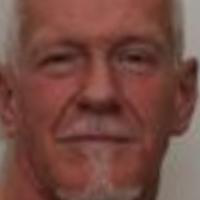
Age group: age 56-65